Emblem of the Russian Soviet Federative Socialist Republic

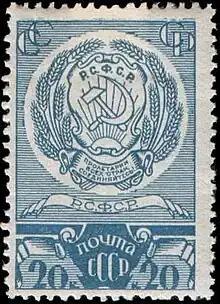
Emblem of the RSFSR on a 1937 postage stamp

Under Stalin's Constitution, adopted on January 21, 1937, the coat of arms remained unchanged, but the abbreviation of the RSFSR was now deciphered differently: the Russian Soviet Federative Socialist Republic. In the Constitution of 1937 the coat of arms was described as follows: